1976 in the Philippines

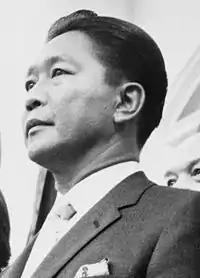
President Ferdinand Marcos at the White House in 1966.

As per Act No. 2711 section 29, issued on March 10, 1917, any legal holiday of fixed date falls on Sunday, the next succeeding day shall be observed as legal holiday. Sundays are also considered legal religious holidays. Bonifacio Day was added through Philippine Legislature Act No. 2946. It was signed by then-Governor General Francis Burton Harrison in 1921. On October 28, 1931, the Act No. 3827 was approved declaring the last Sunday of August as National Heroes Day. As per Republic Act No. 3022, April 9th was proclaimed as Bataan Day. Independence Day was changed from July 4 ("Philippine Republic Day") to June 12 ("Philippine Independence Day") on August 4, 1964.